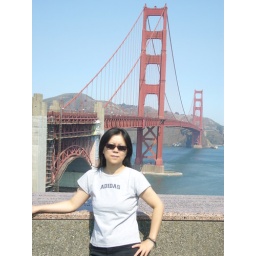
in golden gate bridge